United States Coast Guard Auxiliary

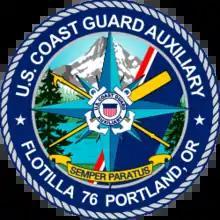
U.S. Coast Guard Auxiliary Flotilla 76 Portland, Oregon, Unit Emblem

The organizational structure of the Coast Guard places the Coast Guard Auxiliary within the Office of Auxiliary and Boating Safety (CG-BSX), specifically in the Auxiliary Division (CG-BSX-1). This is nested under the purview of the office of the Deputy Commandant for Operations (CG-DCO) at Coast Guard Headquarters. Further down the chain, CG-DCO supervises the Assistant Commandant for Marine Safety, Security, and Stewardship (CG-5). CG-5 then oversees the Director of Prevention Policy (CG-54), who subsequently supervises CG-542.